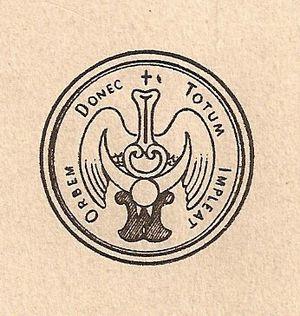
Auguste Vandekerkhove né le 15 octobre 1838 à Kanegem et décédé le 24 mars 1923 à Mâcon, surtout connu pour ses travaux ésotériques sous le pseudonyme de S.U. Zanne, il fut également dessinateur, inventeur, maître d'école, magnétiseur, écrivain et auteur de théâtre. Vandekerkhove est inhumé au cimetière de Flacé à Mâcon.